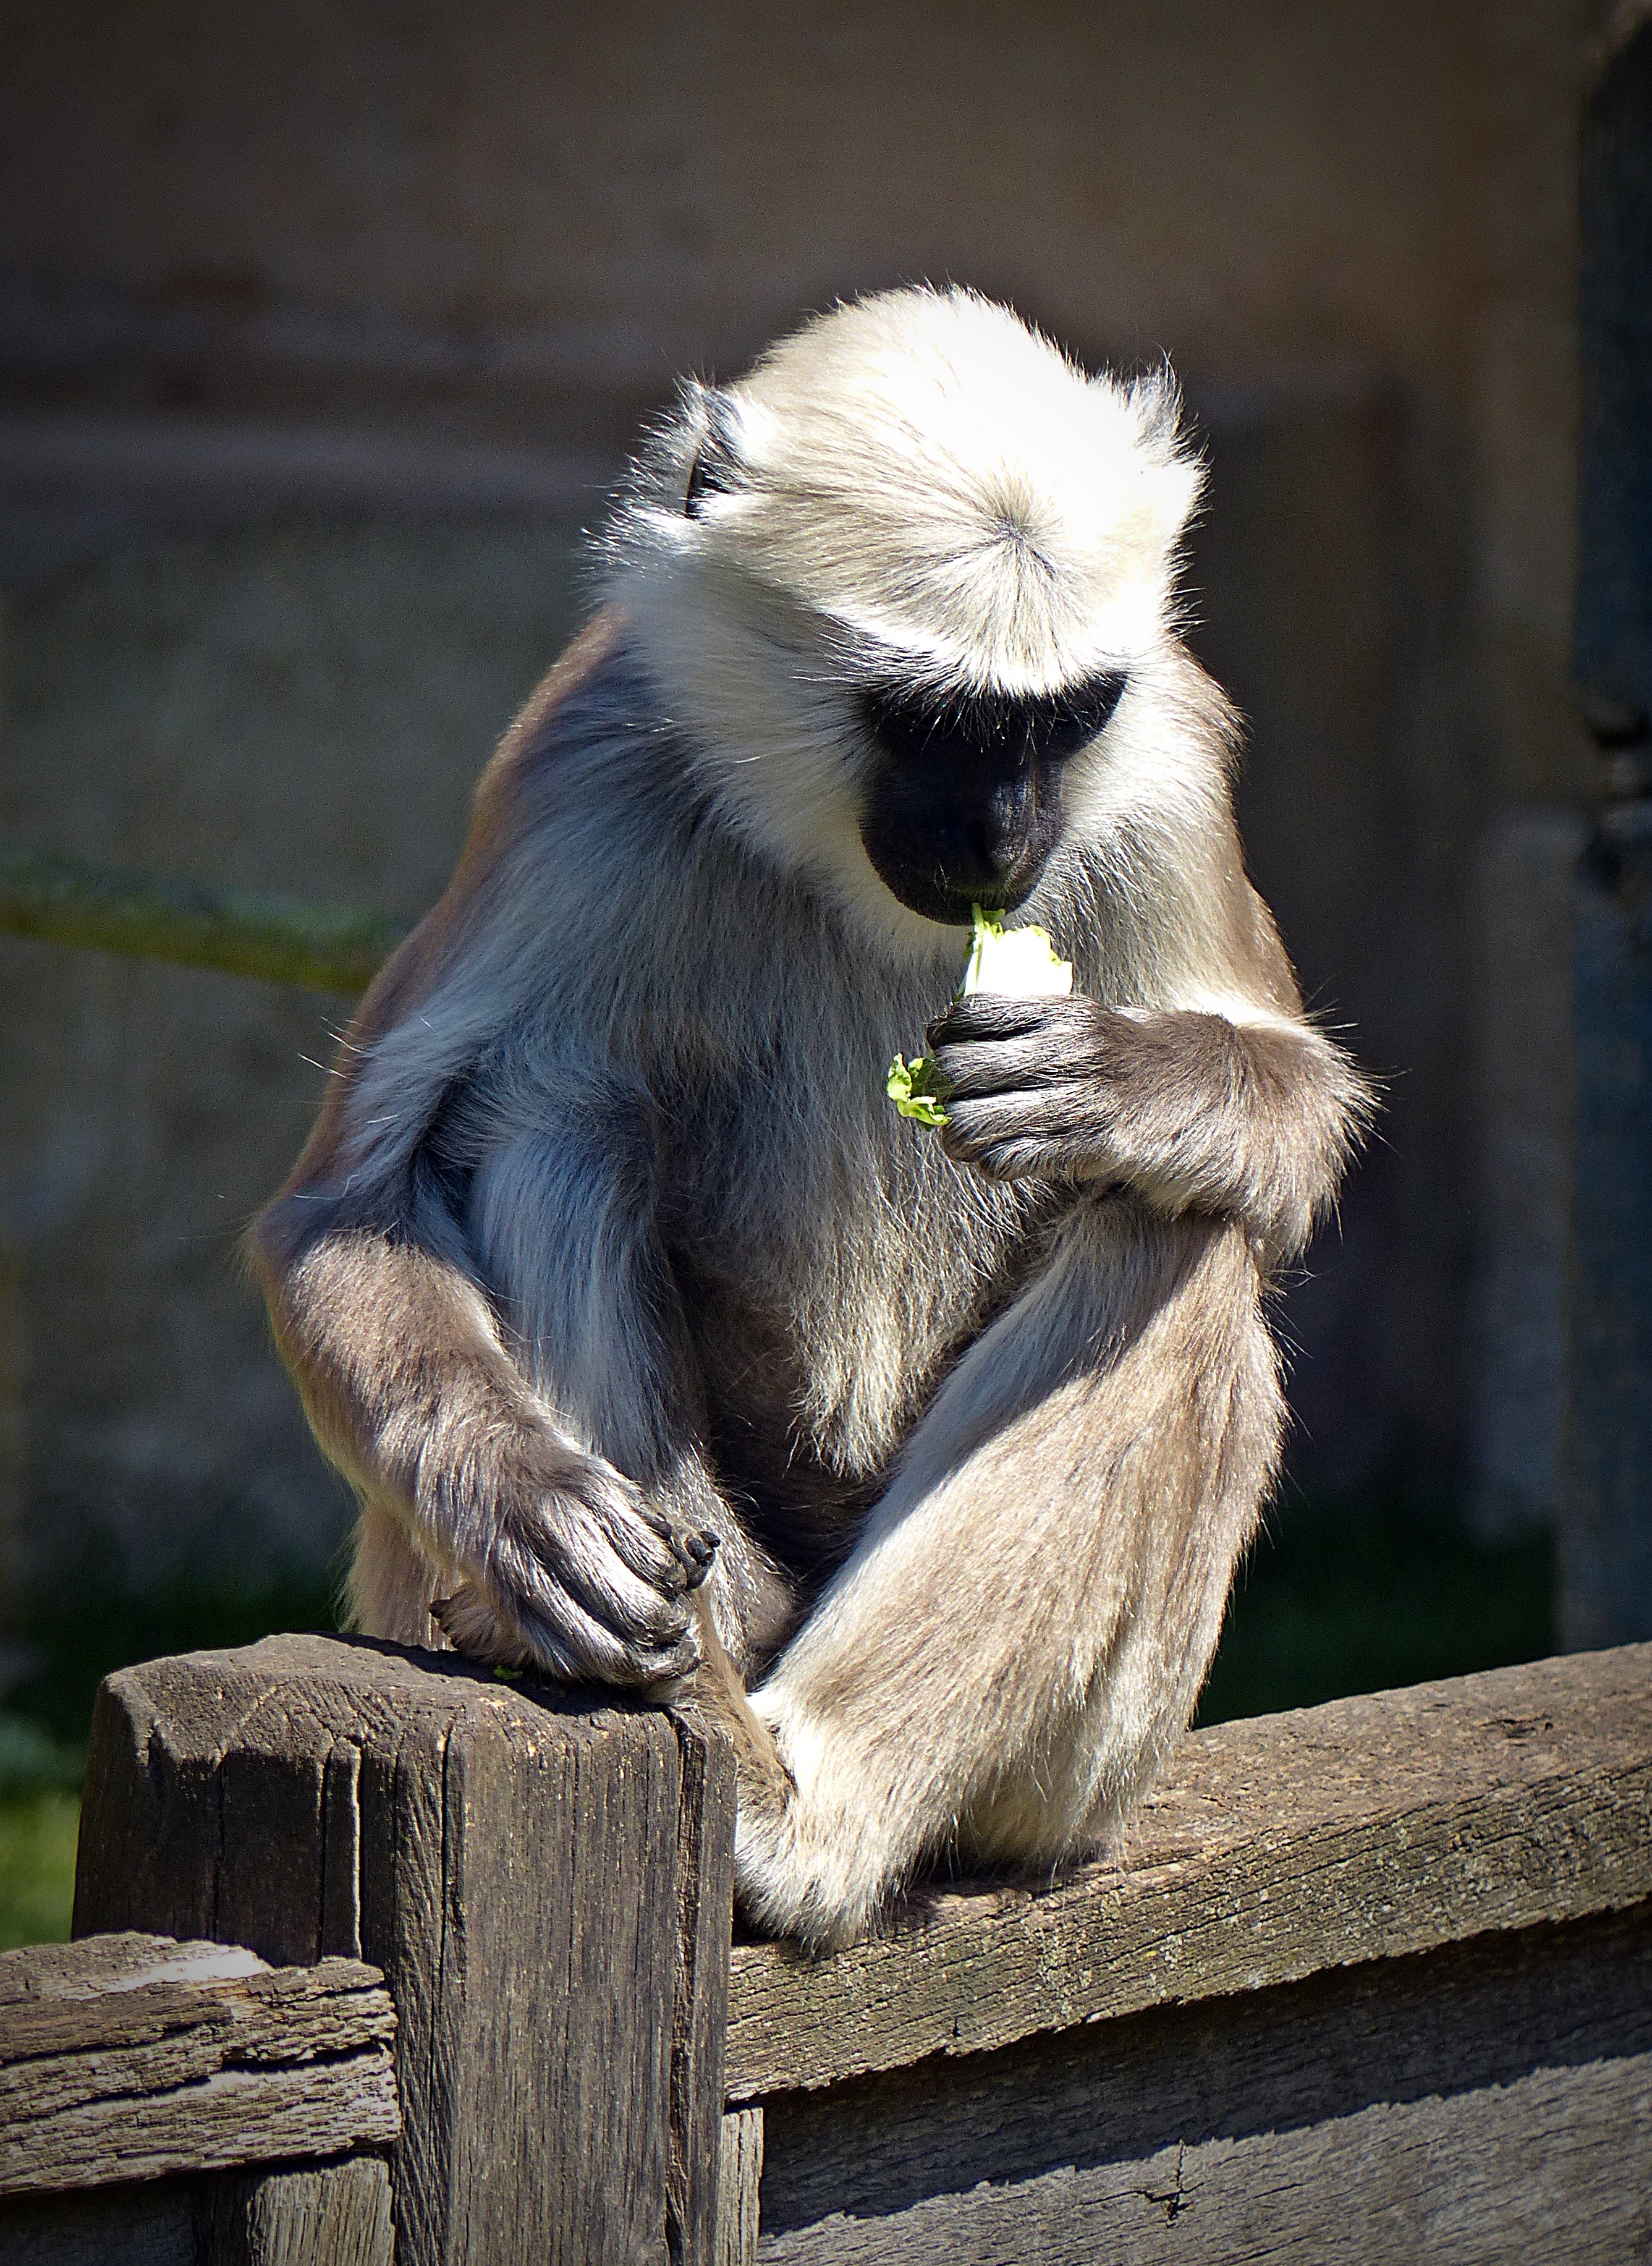
animal, recreation, wildlife, zoo, tropical, mammal, monkey, fauna, primate, vertebrate, animal world, macaque, old world monkey, langur, grey langur, outdoor recreation